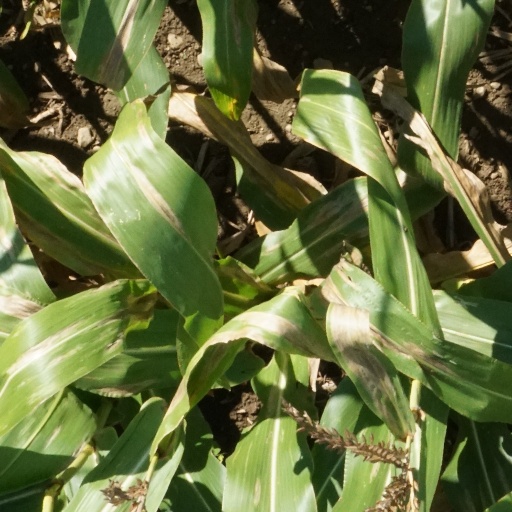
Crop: maize; corn